Frohman brothers

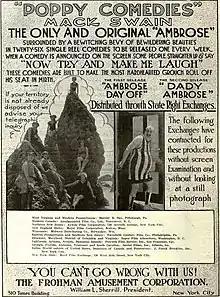
Advertisement for Mack Swain films in Frohman Amusement Corp comedy productions

Until its dissolution in 1920, their film company produced twenty-one motion pictures. William L. Sherrill was a partner in the company. They made more than two dozen two-reel Western films with Texas Guinan in 1918 including "The Boss of the Rancho" and "The Heart of Texas".